Andrew P. Bakaj

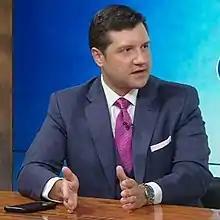

Andrew P. Bakaj (b. 1982) is an American attorney and former intelligence officer with the Central Intelligence Agency. He was the principal attorney representing the whistleblower who filed the initial complaint that led to the launch of multiple investigations by the United States Congress into the Trump–Ukraine scandal, the impeachment inquiry into President Donald Trump, and, ultimately, the first impeachment of Donald Trump.